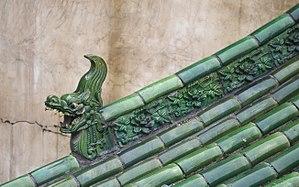
Tête de joyeux dragon sur une crête de toiture en tuiles vertes, au musee Chungyanggong, Taiyuan, Shanxi, Chine
Le dragon oriental est l'un des deux grands types de dragons et s'oppose au dragon européen du fait de son apparence physique particulière longue et sans ailes et de ce qu'il symbolise. Il représente les forces de la nature et dès lors doit être considéré avec précaution car, comme la nature, il peut être dangereux. Différentes formes, aux noms différents, existent en Asie, néanmoins de morphologie assez semblable. Le dragon chinois est le plus représentatif de tous, créature de la civilisation chinoise qui régna sur une grande partie de l'Asie. À travers les cultures orientales se retrouve la symbolique du dragon en tant que représentant de l'empereur ou du représentant du pouvoir. Il existe dans l'astrologie chinoise un signe du dragon, que l'on retrouve de fait, les mêmes années, dans l'astrologie coréenne, japonaise, mongole, tibétaine et vietnamienne.